Remix

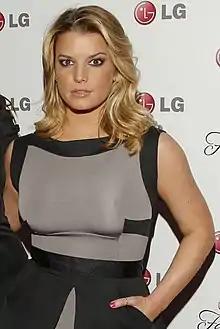
Jessica Simpson's "Irresistible" (So So Def Remix) featuring Lil' Bow Wow and Jermaine Dupri had an incredible impact in 2001.

In the early 1990s, Mariah Carey became one of the first mainstream artists who re-recorded vocals for a dancefloor version, and by 1993 most of her major dance and urban-targeted versions had been re-sung, e.g. "Dreamlover". Some artists would contribute new or additional vocals for the different versions of their songs. These versions were not technically remixes, as entirely new productions of the material were undertaken (the songs were "re-cut", usually from the ground up). Carey worked with producer Puff Daddy to create the official Bad Boy remix of "Fantasy". The Bad Boy remix features background vocals by Puff Daddy and rapping by Ol' Dirty Bastard, the latter being of concern to Columbia, who feared the sudden change in style would affect sales negatively. Some of the song's R&B elements were removed for the remix, while the bassline and "Genius of Love" sample were emphasized and the bridge from the original version was used as the chorus. There is a version omitting Ol' Dirty Bastard's verses. The "Bad Boy Fantasy Remix" combines the chorus from the original version and the chorus of the Bad Boy Remix, removing Ol' Dirty Bastard's vocals from his second verse. Carey re-recorded vocals for club remixes of the song by David Morales, titled "Daydream Interlude (Fantasy Sweet Dub Mix)".